John Keats

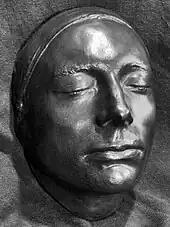
Life mask of Keats by Benjamin Haydon, 1816

His parents wished to send their sons to Eton or Harrow, but the family decided they could not afford the fees. In the summer of 1803, John was sent to board at John Clarke's school in Enfield, close to his grandparents' house. The small school had a liberal outlook and a progressive curriculum more modern than the larger, more prestigious schools. In the family atmosphere at Clarke's, Keats developed an interest in classics and history, which would stay with him throughout his short life.